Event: Nepal Earthquake
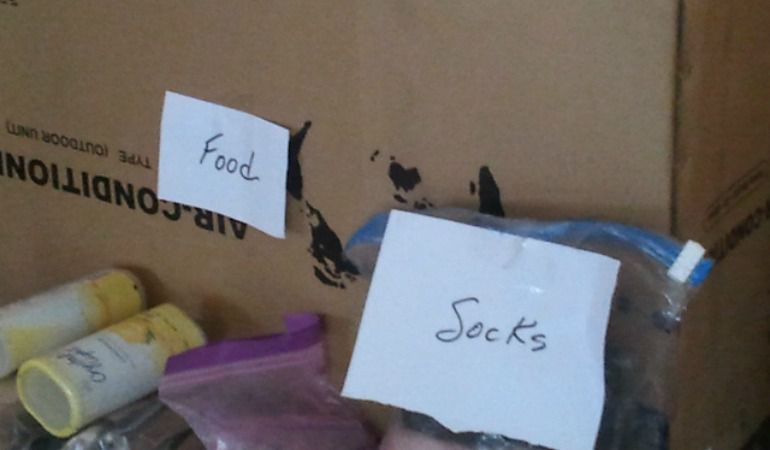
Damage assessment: no_damage